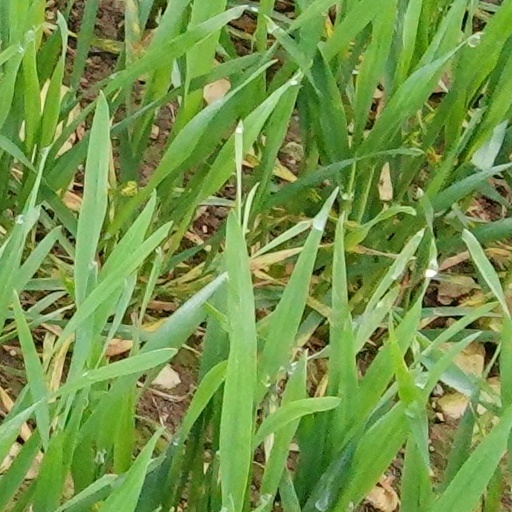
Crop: wheat